Peter I, Count of Alençon

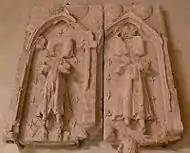
Tombs of Peter's sons

Peter married in 1272 to Joan of Châtillon, which brought him the lands Blois, Chartres and Guise. They had two sons, namely: